World Health Assembly

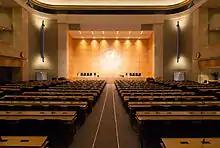
The World Health Assembly meets in the assembly hall of the Palace of Nations, in Geneva (Switzerland).

The World Health Assembly (WHA) is the forum through which the World Health Organization (WHO) is governed by its 194 member states. It is the world's highest health policy setting body and is composed of health ministers from member states.